GABA transporter

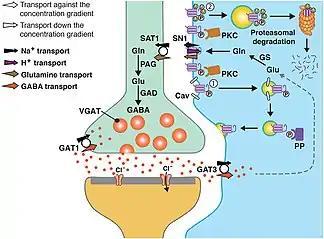
The cartoon depicts a GABAergic synapse in adult rat brain where GABA is released exocytotically and acts upon specific post-synaptic receptors. The signal is terminated by removal of GABA from the synaptic cleft by transport of GABA back into the nerve terminal by the plasma membrane GABA transporter (GAT) 1.

GABA transporters in the plasma membrane help in regulating the concentration of GABA in the extracellular matrix by reabsorbing the transmitter and clearing the synapse. They transiently bind to GABA in the extracellular matrix and translocate the transmitter in the cytoplasm. The GABA transmitters are not broken down but are cleared via GABA transporters through re-absorption from the synaptic cleft. There is only a 20% loss of the transmitters during each re-absorption while nearly 80% is recycled. The plasma membrane GABA transporters maintain an extracellular GABA concentration in the vicinity of the synapse to control the activity of the GABA receptors. The GABAergic synaptic transmission controls the generation of membrane potential rhythmic changes as the transporters are dependent on Na and Cl ions moving in and out of the across the membrane which are determinants of membrane potential. These changes rely on the precise timing of GABA receptors activation which in turn are dependent upon the release and clearance of GABA in the extracellular space. This reuptake of neurotransmitters plays a significant role in the overall process of synaptic transmission. The GABA transporter is an active system, electrogenic, a voltage-dependent which relies on the inward electrochemical gradient of Na+ ions instead of ATP. It also has low micromolecular affinity to GABA with a Michaelis-Menten constant of 2.5 μM, and requires the presence of Cl- ions in the extracellular matrix. The GABA transporter help creates an equilibrium of GABA and will work in the reverse direction if needed to maintain the baseline concentration of GABA in the system.